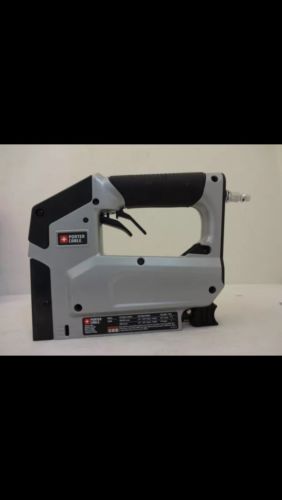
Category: stapler